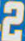
Number: 2